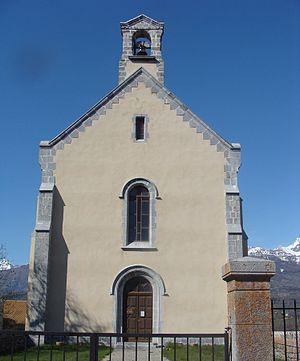
Le temple de Saint-Laurent-du-Cros (Hautes-Alpes).
Saint-Laurent-du-Cros est une commune française située dans le département des Hautes-Alpes en région Provence-Alpes-Côte d'Azur.